Astro Battle 2009

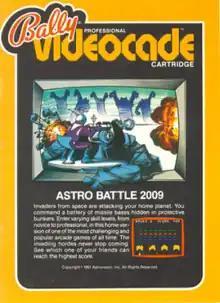

Astro Battle 2009 or Astro Battle (since 2009 is the model number) is a Space Invaders clone published by Bally Manufacturing in 1979 for the Bally Astrocade arcade system.